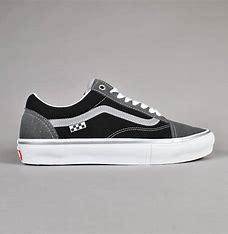
Brand: Vans
Model: Skate Skate